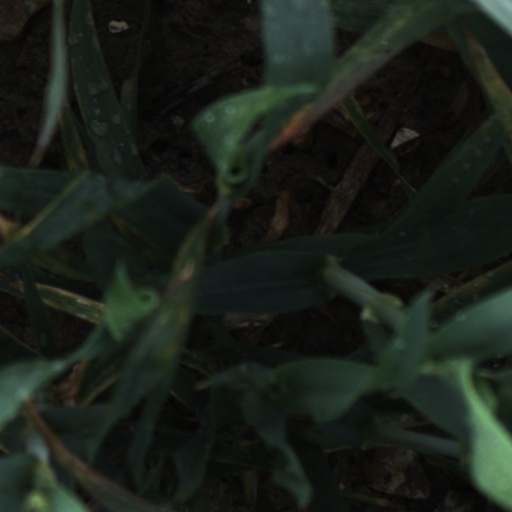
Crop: wheat